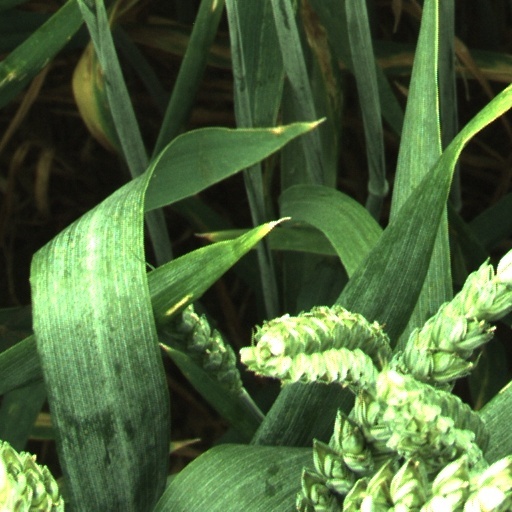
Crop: wheat